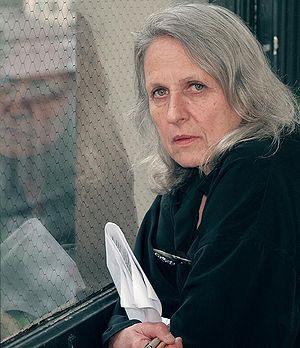
Sylvia Plachy est une photographe hongroise née en 1943 à Budapest. Mariée à un professeur de littérature, elle est la mère de l'acteur américain Adrien Brody.